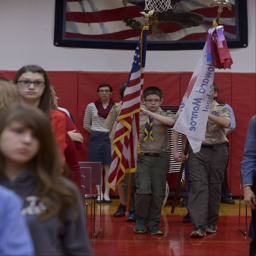
members present the flag during a monday .